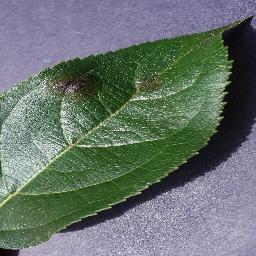
Label: Apple___Apple_scab